Hobgoblin (comics)

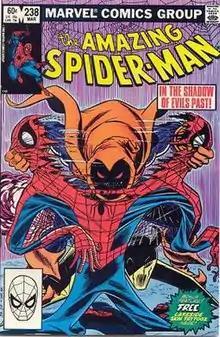
"The Amazing Spider-Man" N#238 (March 1983), the Hobgoblin's first appearance. Cover art by John Romita Sr..

The Hobgoblin was created by writer Roger Stern and artist John Romita Jr. for "The Amazing Spider-Man" #238 (March 1983). Like other writers, Stern found himself under pressure to have Spider-Man fight the Green Goblin again, but did not wish to bring Norman Osborn or Bart Hamilton back from the dead, have Harry Osborn be a villain again, or create yet another Green Goblin. Stern instead created a new goblin as heir to the Green Goblin's legacy and developed the Hobgoblin. Stern recounts that he directed Romita to base the costume on the Green Goblin's costume but to make it "a little more medieval-looking", while Romita asserts that he was given no direction beyond using the Green Goblin as a basis. Both agree, however, that the costume was chiefly Romita's design.